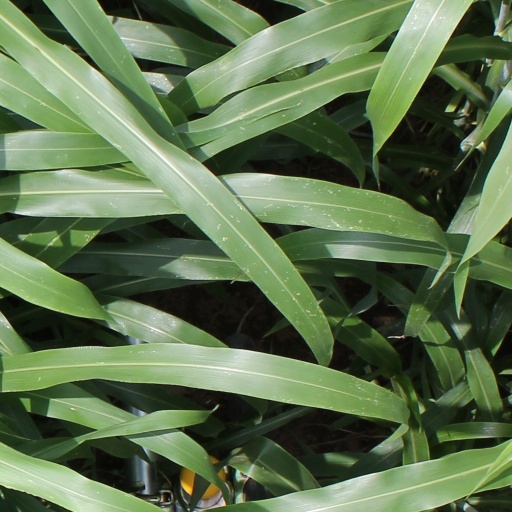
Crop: sorghum